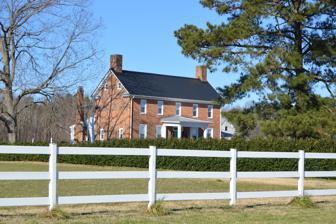
Building: William Scott Farmstead
Country: United States of America
Year built: 1775
Historic house in Virginia, United States United States historic place William Scott Farmstead U.S. National Register of Historic Places Virginia Landmarks Register Front and southern side Show map of Virginia Show map of the United States Location VA 603 E of jct. with VA 600, near Windsor, Virginia Coordinates 36°48′49″N 76°42′29″W / 36.81361°N 76.70806°W / 36.81361; -76.70806 Area 3.3 acres (1.3 ha) Built c. 1775 ( 1775 ) Architectural style Georgian, Federal NRHP reference No. 90002194 VLR No. 046-0086 Significant dates Added to NRHP January 25, 1991 Designated VLR April 17, 1990 William Scott Farmstead , also known as the Roberts House and Ennis Pond House, is a historic home located near Windsor , Isle of Wight County, Virginia . The house was built about 1775, and is a two-story, five-bay, gable roofed brick dwelling. It has a rear frame addition dated to the mid- to late-19th century. The front facade features a pedimented one bay porch supported by Doric order columns. The interior retains much of its early Federal interior woodwork.  Also on the property are the contributing servants' quarters, smokehouse , barn, and corn crib . It was listed on the National Register of Historic Places in 1991. References